Scott Simonson

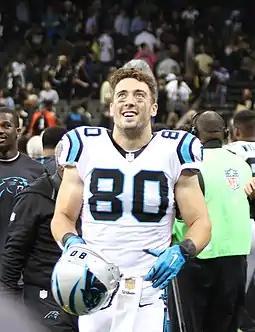
Simonson with the Carolina Panthers in 2015

Scott Simonson (born April 13, 1992) is a former American football tight end. He was signed by the Oakland Raiders as an undrafted free agent in 2014. He played college football at Assumption.